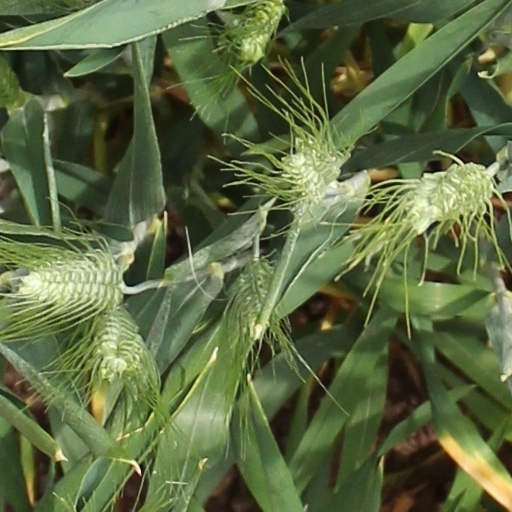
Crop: wheat